Arthritis

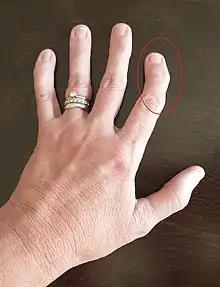
Osteoarthritis in the left hand index finger of a 63-year-old woman

Diagnosis is made by clinical examination from an appropriate health professional, and may be supported by tests such as radiologic imaging and blood tests, depending on the type of suspected arthritis. Pain patterns may vary depending on the type of arthritis and the location. Rheumatoid arthritis is generally worse in the morning and associated with stiffness lasting over 30 minutes. On the other hand, with osteoarthritis, the pain tends to initially be related to activity and then becomes more constant over time.